Jade Mirror of the Four Unknowns

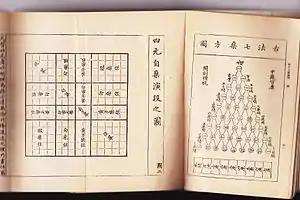
Illustrations in Jade Mirror of the Four Unknowns

Jade Mirror of the Four Unknowns, Siyuan yujian, also referred to as Jade Mirror of the Four Origins, is a 1303 mathematical monograph by Yuan dynasty mathematician Zhu Shijie. Zhu advanced Chinese algebra with this Magnum opus.